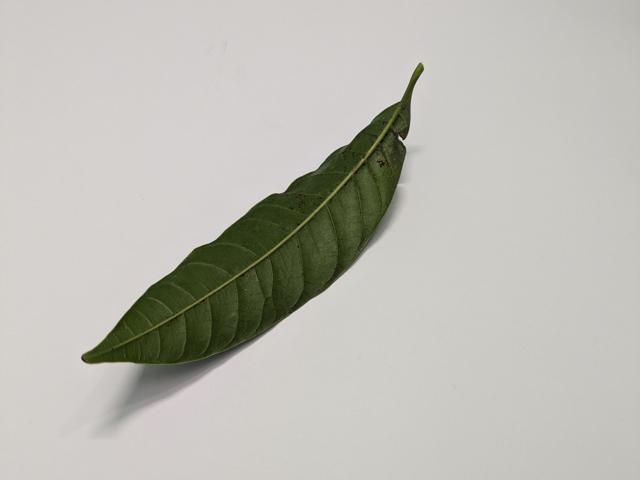
Mango leaf variety: Amrapali